2004 Indian Ocean earthquake and tsunami

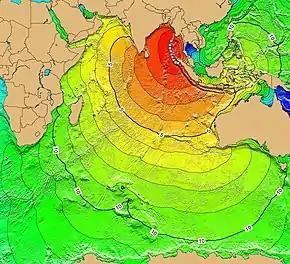
The tsunami's propagation took 5 hours to reach Western Australia, 7 hours to reach the Arabian Peninsula, and did not reach the South African coast until nearly 11 hours after the earthquake

Because of its enormous energy release and shallow rupture depth, the earthquake generated remarkable seismic ground motions around the globe, particularly due to huge Rayleigh (surface) elastic waves that exceeded in vertical amplitude everywhere on Earth. The record section plot displays vertical displacements of the Earth's surface recorded by seismometers from the IRIS/USGS Global Seismographic Network plotted with respect to time (since the earthquake initiation) on the horizontal axis, and vertical displacements of the Earth on the vertical axis (note the 1 cm scale bar at the bottom for scale). The seismograms are arranged vertically by distance from the epicentre in degrees. The earliest, lower amplitude signal is that of the compressional (P) wave, which takes about 22 minutes to reach the other side of the planet (the antipode; in this case near Ecuador). The largest amplitude signals are seismic surface waves that reach the antipode after about 100 minutes. The surface waves can be clearly seen to reinforce near the antipode (with the closest seismic stations in Ecuador), and to subsequently encircle the planet to return to the epicentral region after about 200 minutes. A major aftershock (magnitude 7.1) can be seen at the closest stations starting just after the 200-minute mark. The aftershock would be considered a major earthquake under ordinary circumstances but is dwarfed by the mainshock.